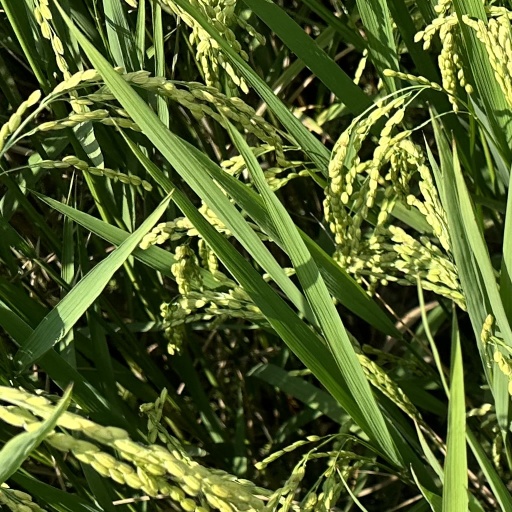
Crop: rice